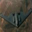
Label: airplane